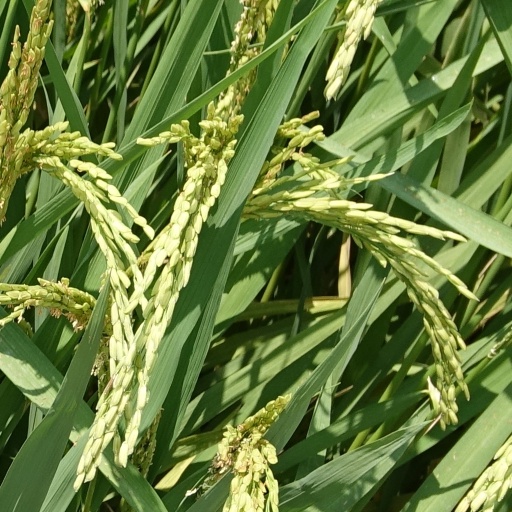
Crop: rice